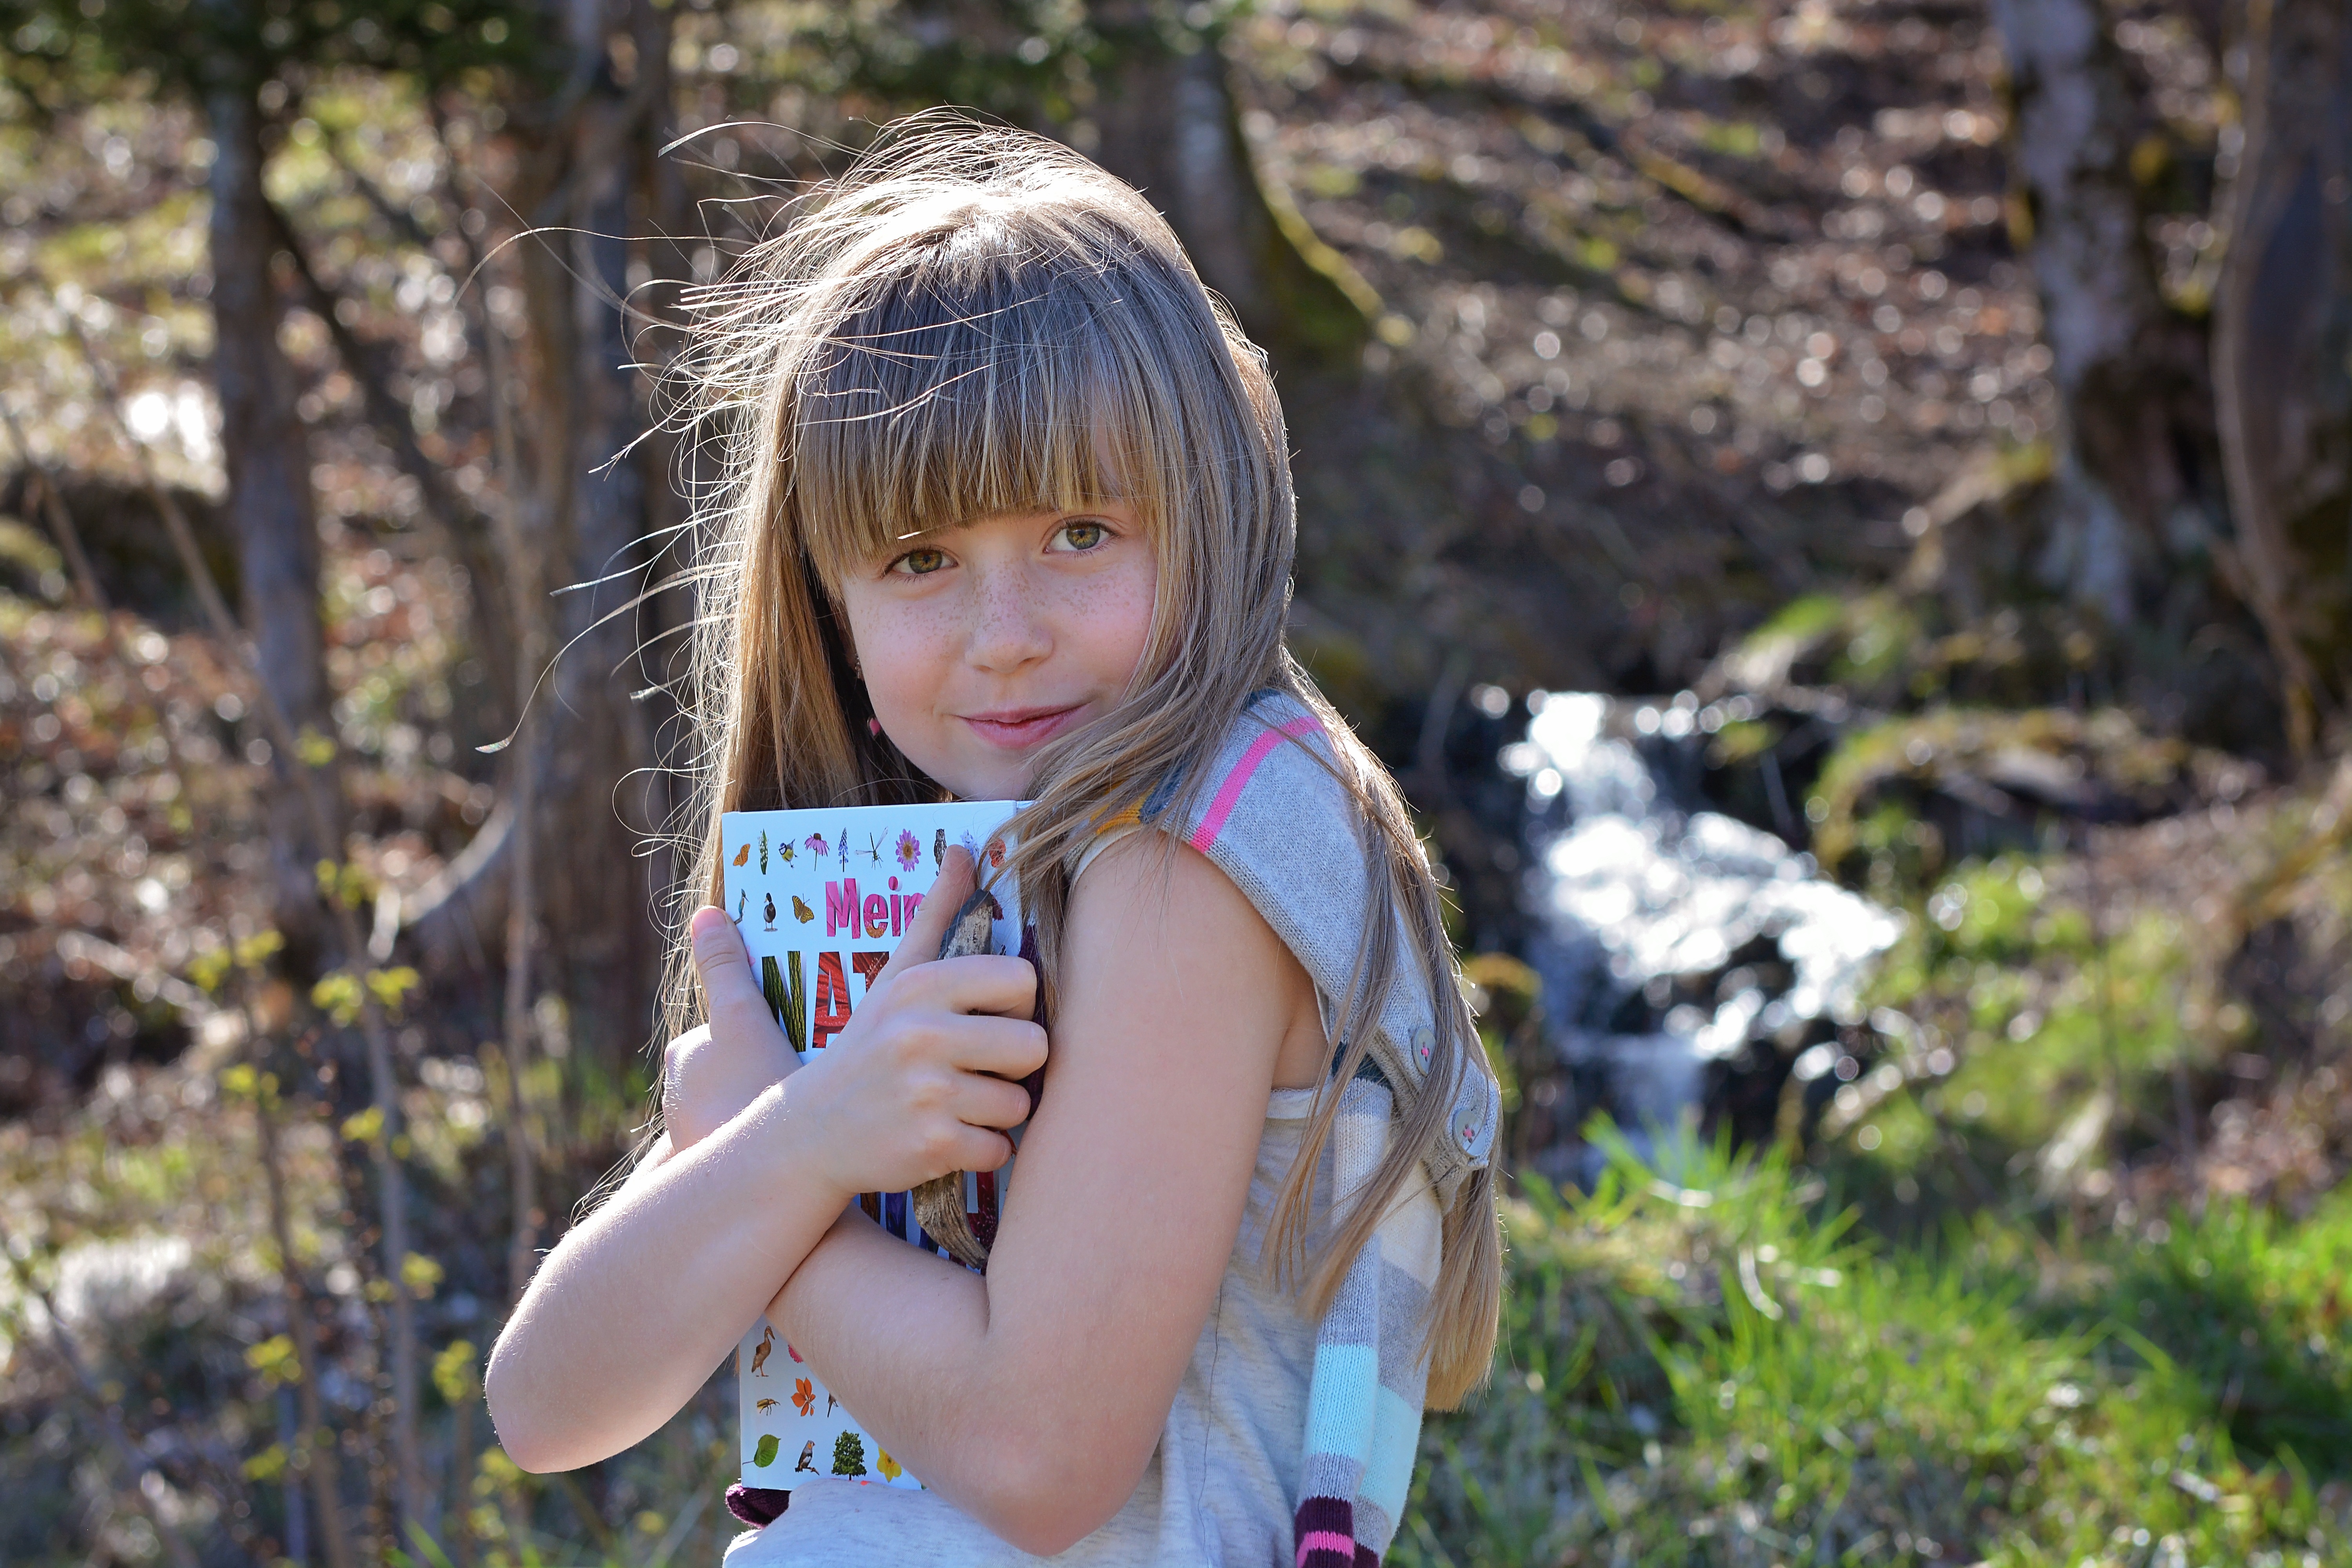
nature, forest, book, person, people, girl, flower, portrait, model, spring, child, human, clothing, season, long hair, face, dress, toddler, eye, skin, beauty, joy, blond, out, costume, possession, photo shoot, portrait photography